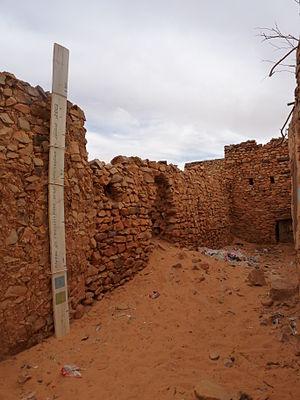
Une rue de Chinguetti (Mauritanie). Repère (trait ocre) indiquant le niveau de l'ensablement (environ 2,80 m) avant l'intervention de juillet 2003)
La Mauritanie, en forme longue la république islamique de Mauritanie, est un pays d'Afrique du Nord-Ouest, situé entre 15 et 27 degrés de latitude nord et 5 et 17 degrés de longitude ouest. La Mauritanie fait partie de l'Union africaine, de la Ligue arabe, de l'Union du Maghreb arabe, de l'Organisation de la coopération islamique et de l'Organisation pour la mise en valeur du fleuve Sénégal, en plus d'être membre de l'Organisation internationale de la francophonie. La capitale de l'actuelle Mauritanie est Nouakchott. Les autres villes principales sont Nouadhibou, Kiffa, Kaedi, Zouérate et Rosso.